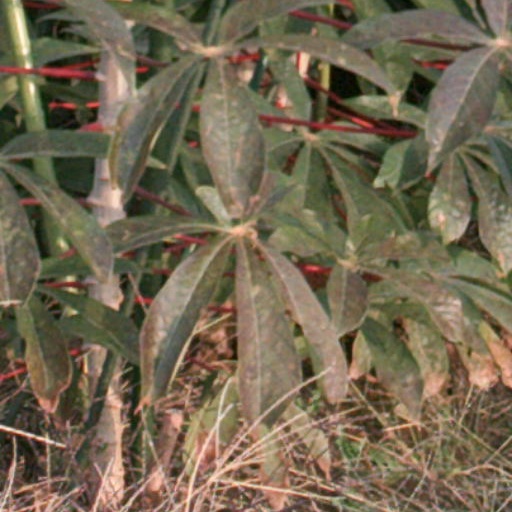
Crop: cassava